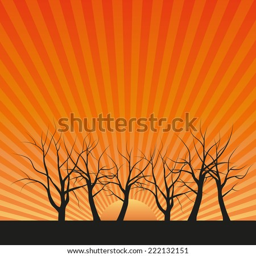
vector drawing of the sun and old trees without leaves